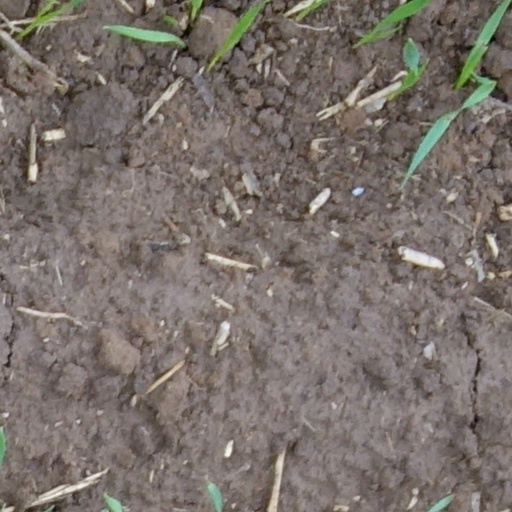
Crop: wheat